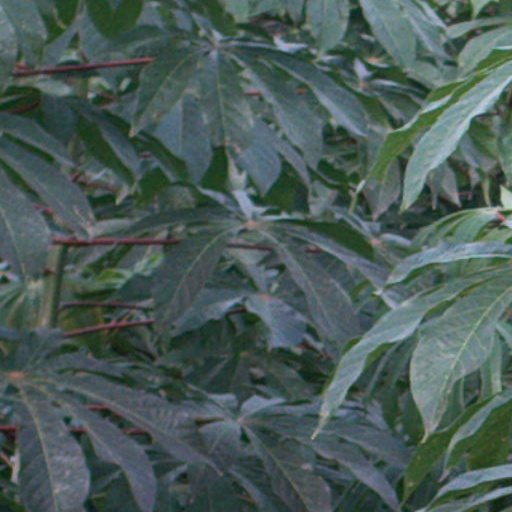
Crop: cassava